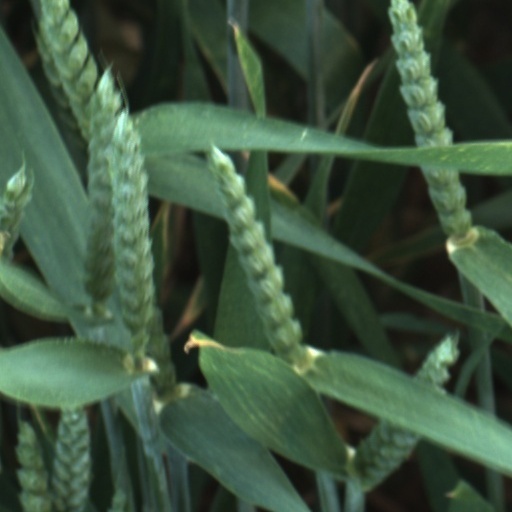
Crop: wheat